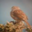
Label: bird